Stratton Mountain (Vermont)

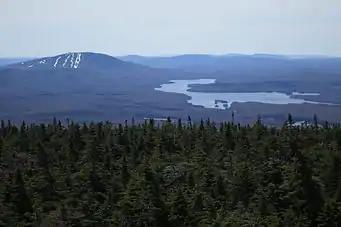

Stratton Mountain claims a unique role in hiking trail history. In 1909, James P. Taylor (1872–1949) was on the mountain when he conceived the idea of a trail from Massachusetts to Canada, which became Vermont's Long Trail. While on the summit of Stratton during the construction of the Long Trail, Benton MacKaye (1879–1975) considered that it would be a good idea to have a trail spanning the entire Appalachian Range. The result was the Appalachian Trail, a National Scenic Trail from Georgia to Maine. In southern Vermont, the two trails are coincident, crossing the summit of Stratton from south to north. A short (.75-mile), relatively flat side trail leads from the summit to the Stratton Mountain Resort.